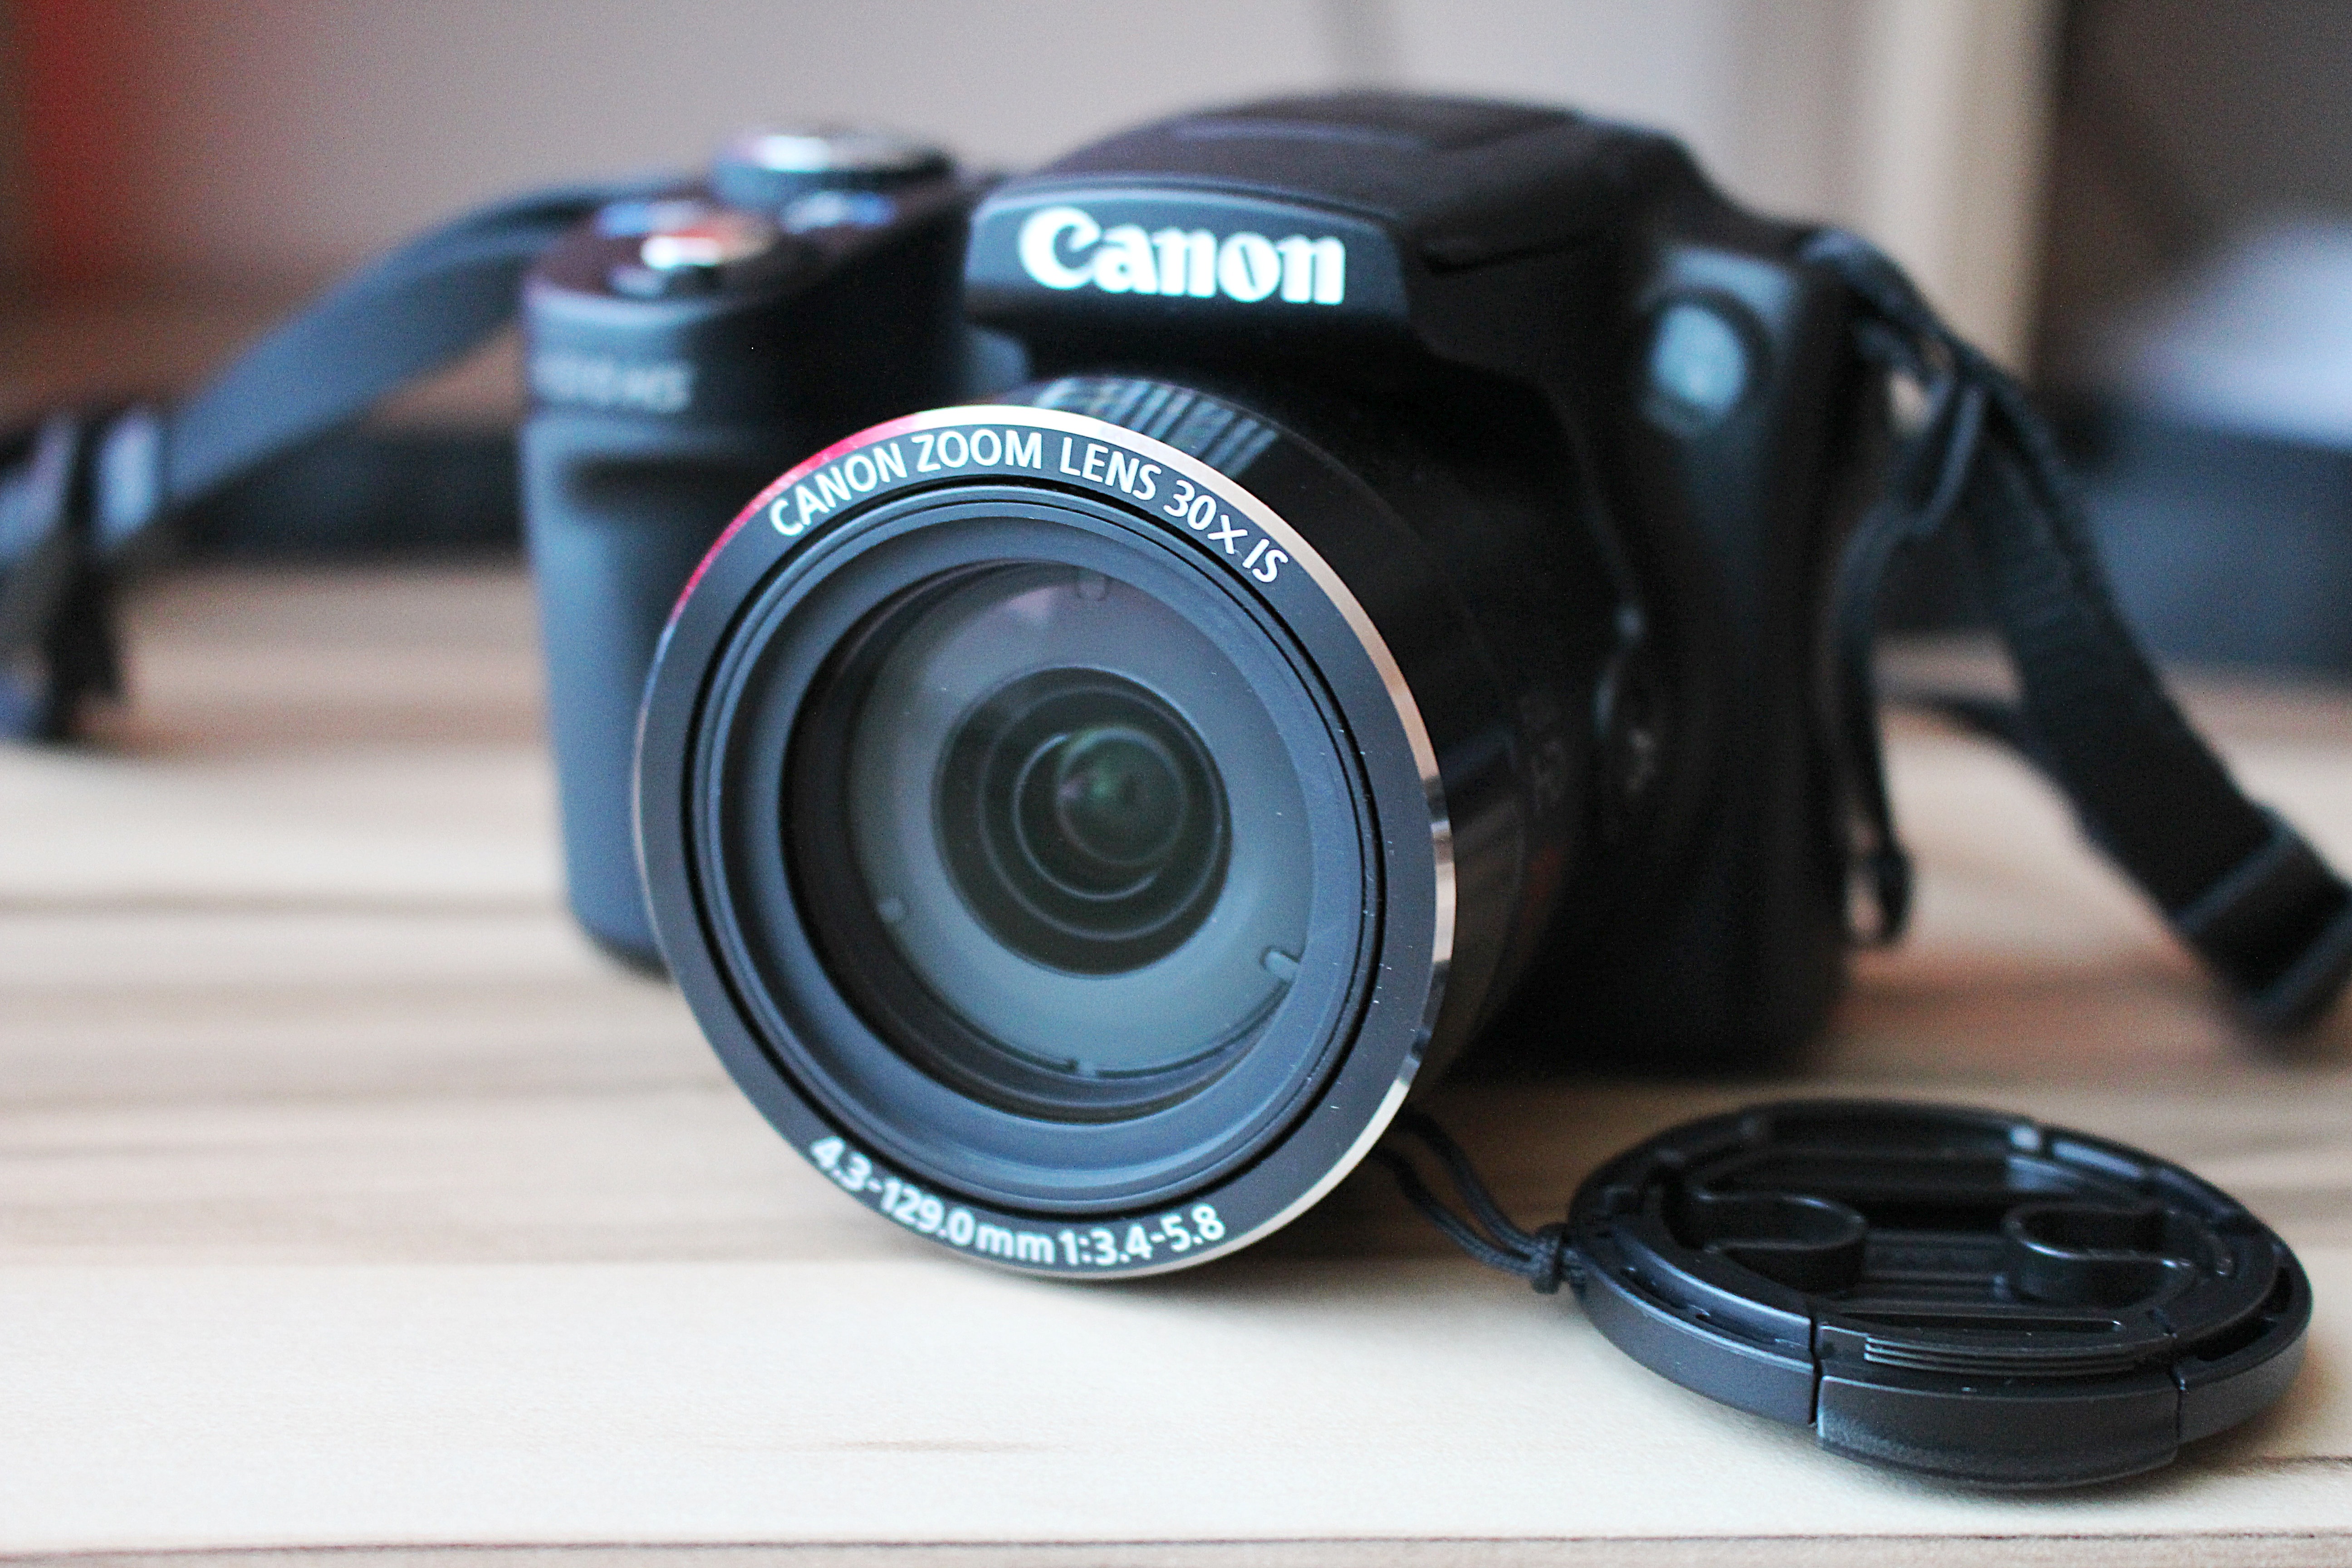
camera, wheel, reflex camera, digital camera, camera lens, zoom lens, digital slr, single lens reflex camera, cameras optics, mirrorless interchangeable lens camera